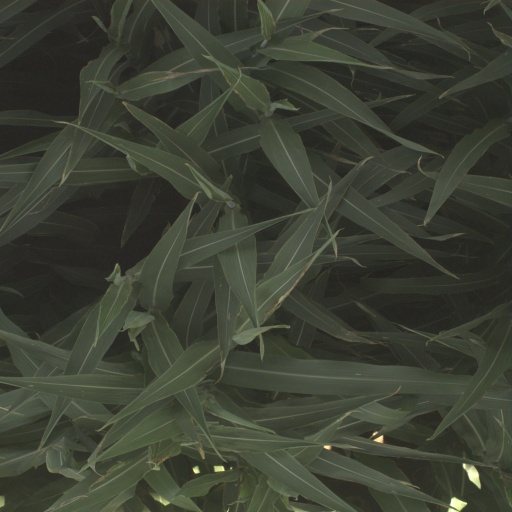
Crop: sorghum